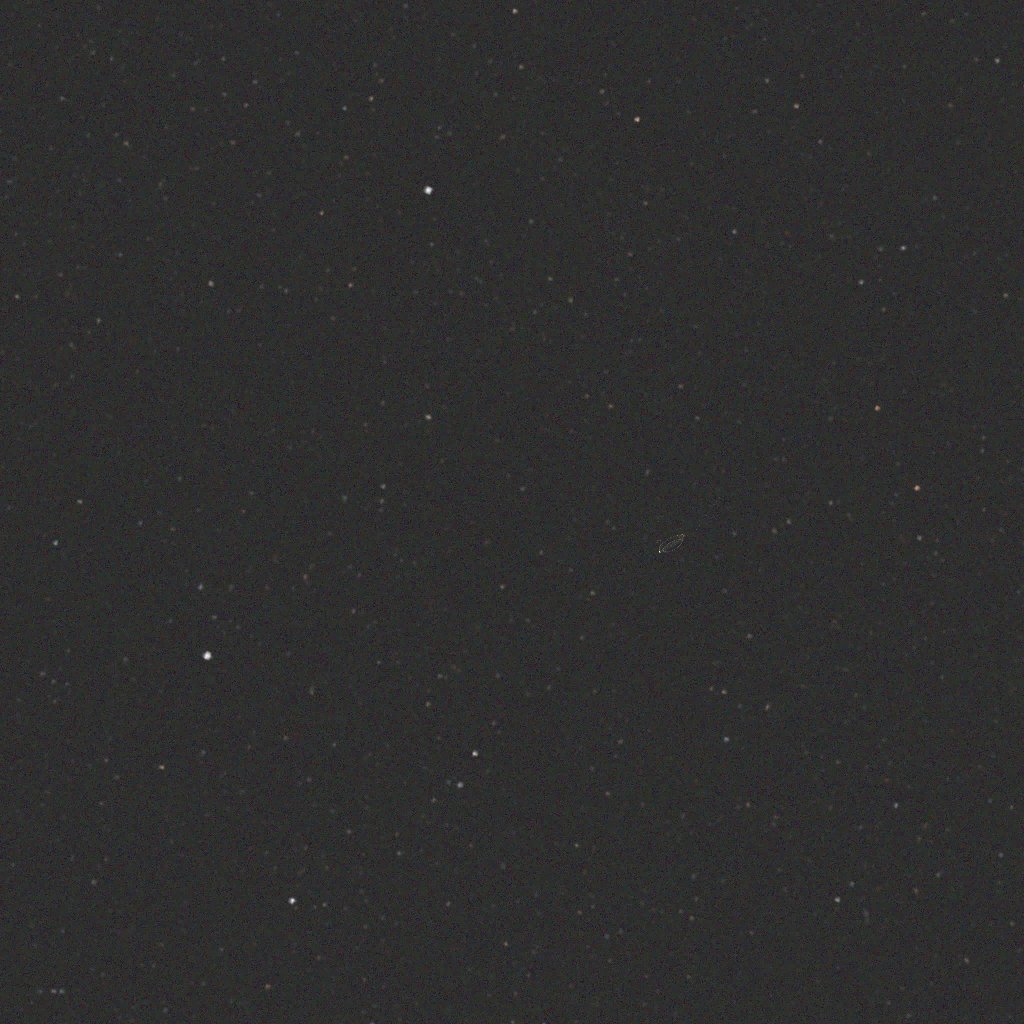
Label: earth_observation_sat_1